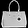
Label: Bag